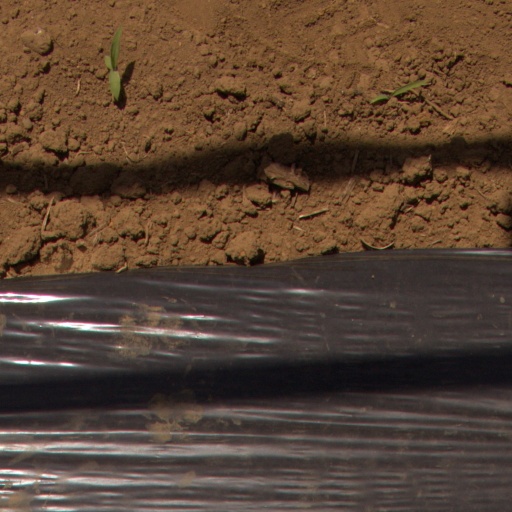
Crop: Jerusalem artichoke